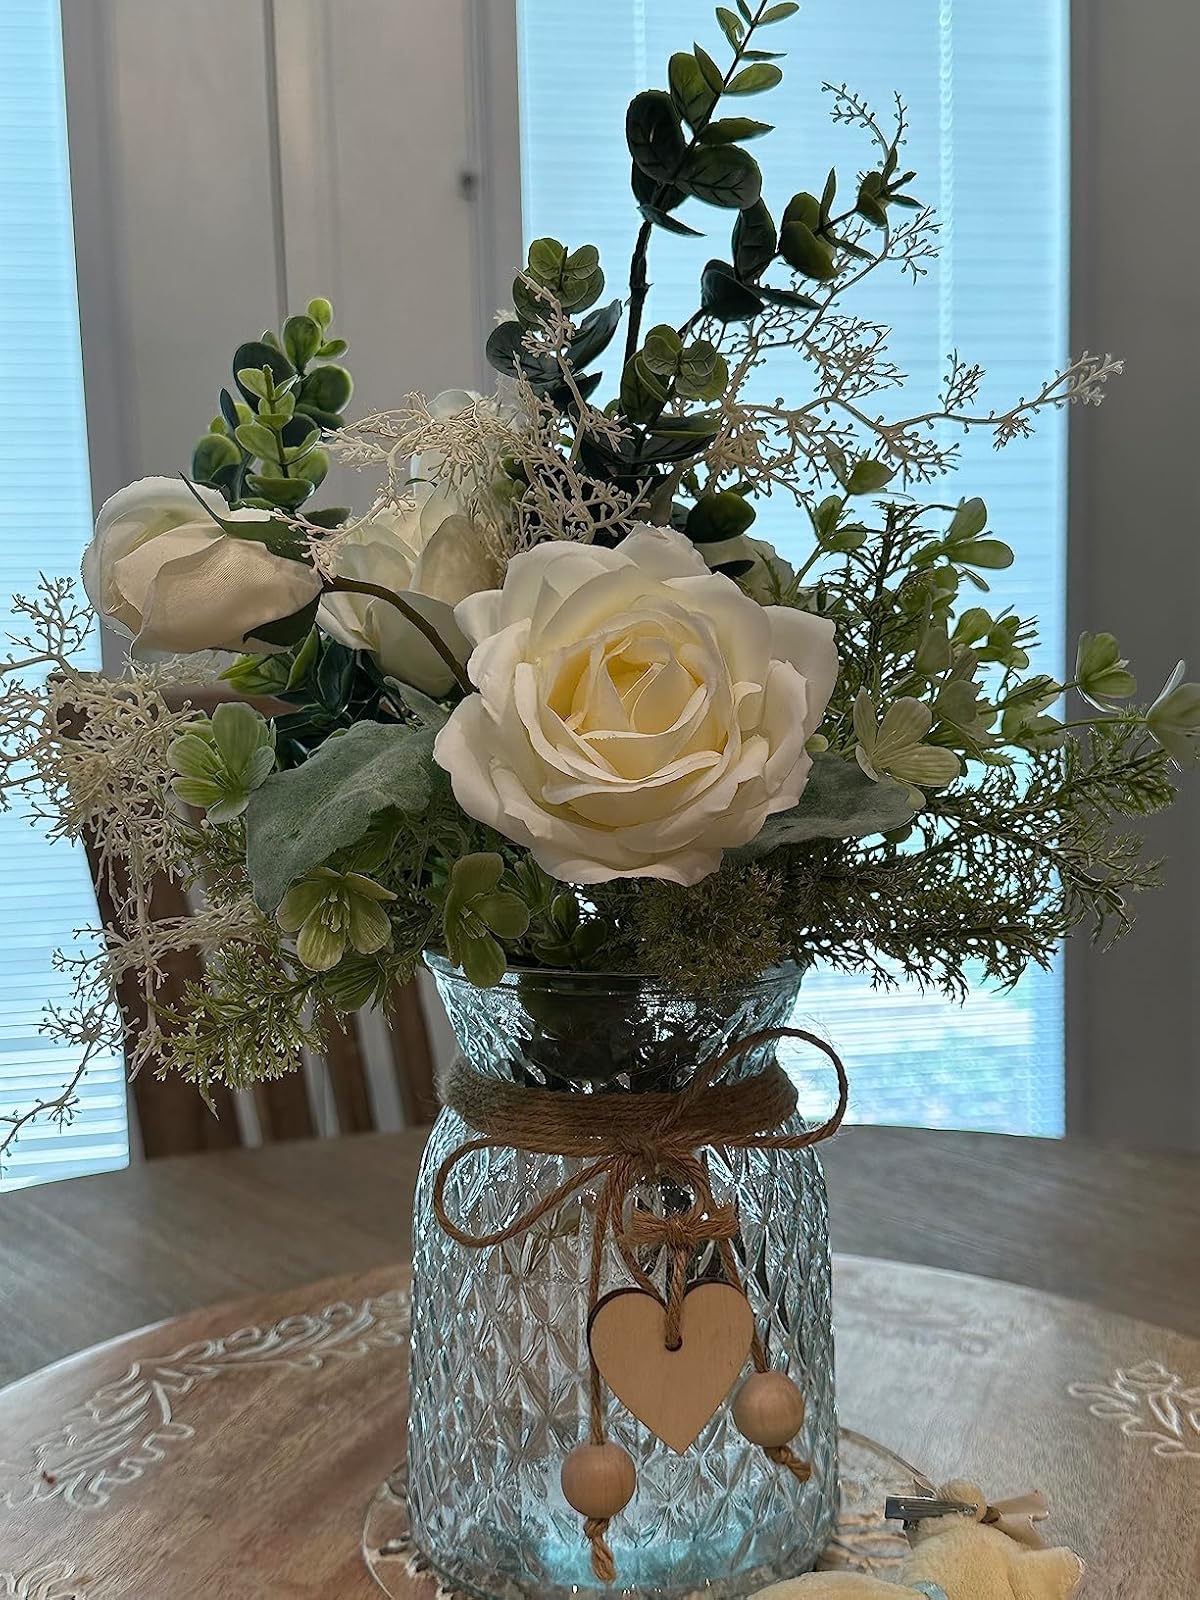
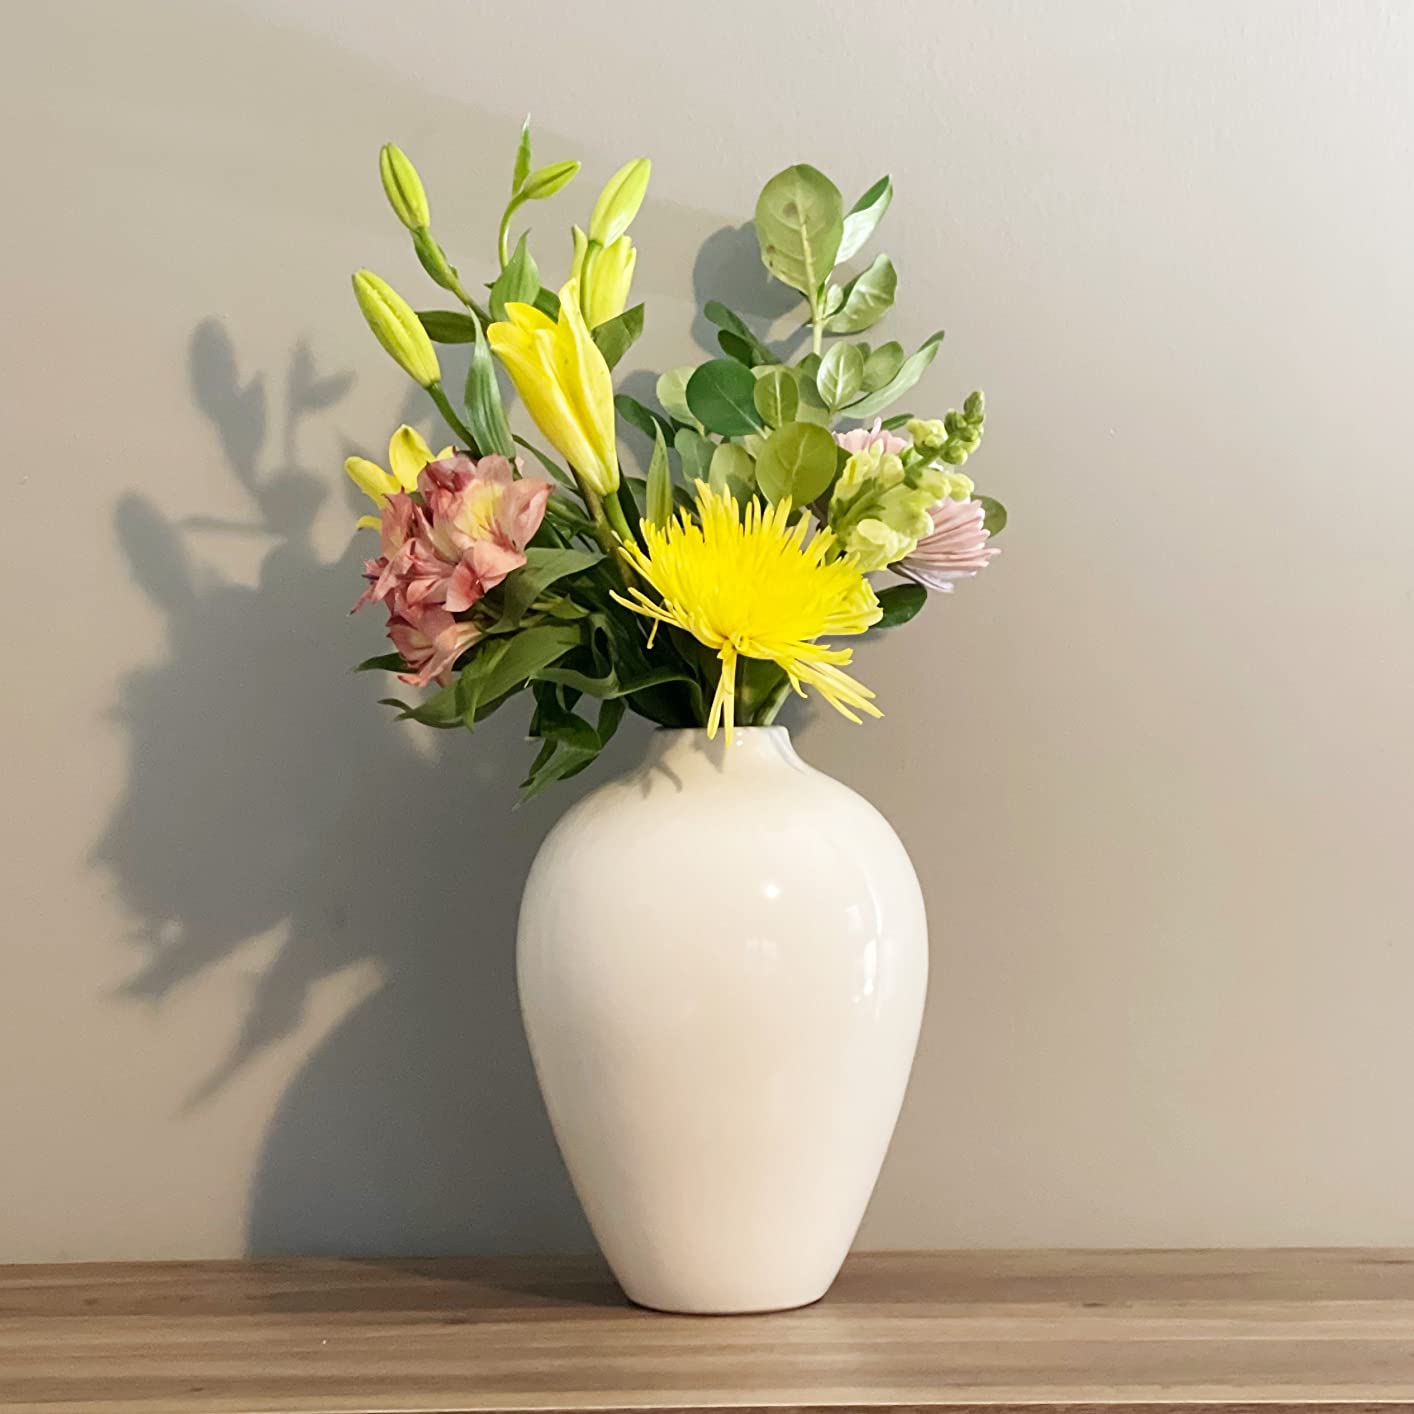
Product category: vase
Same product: no